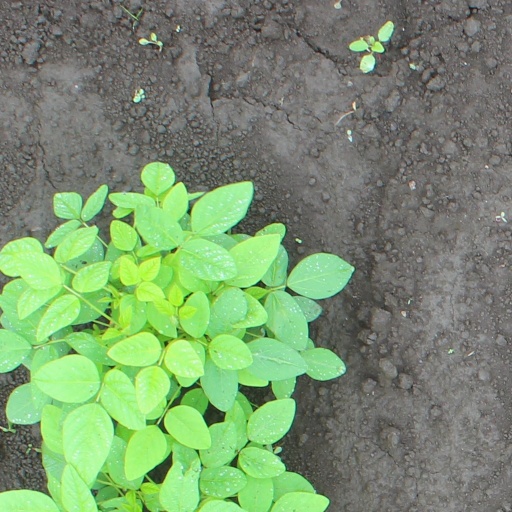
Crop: soybean